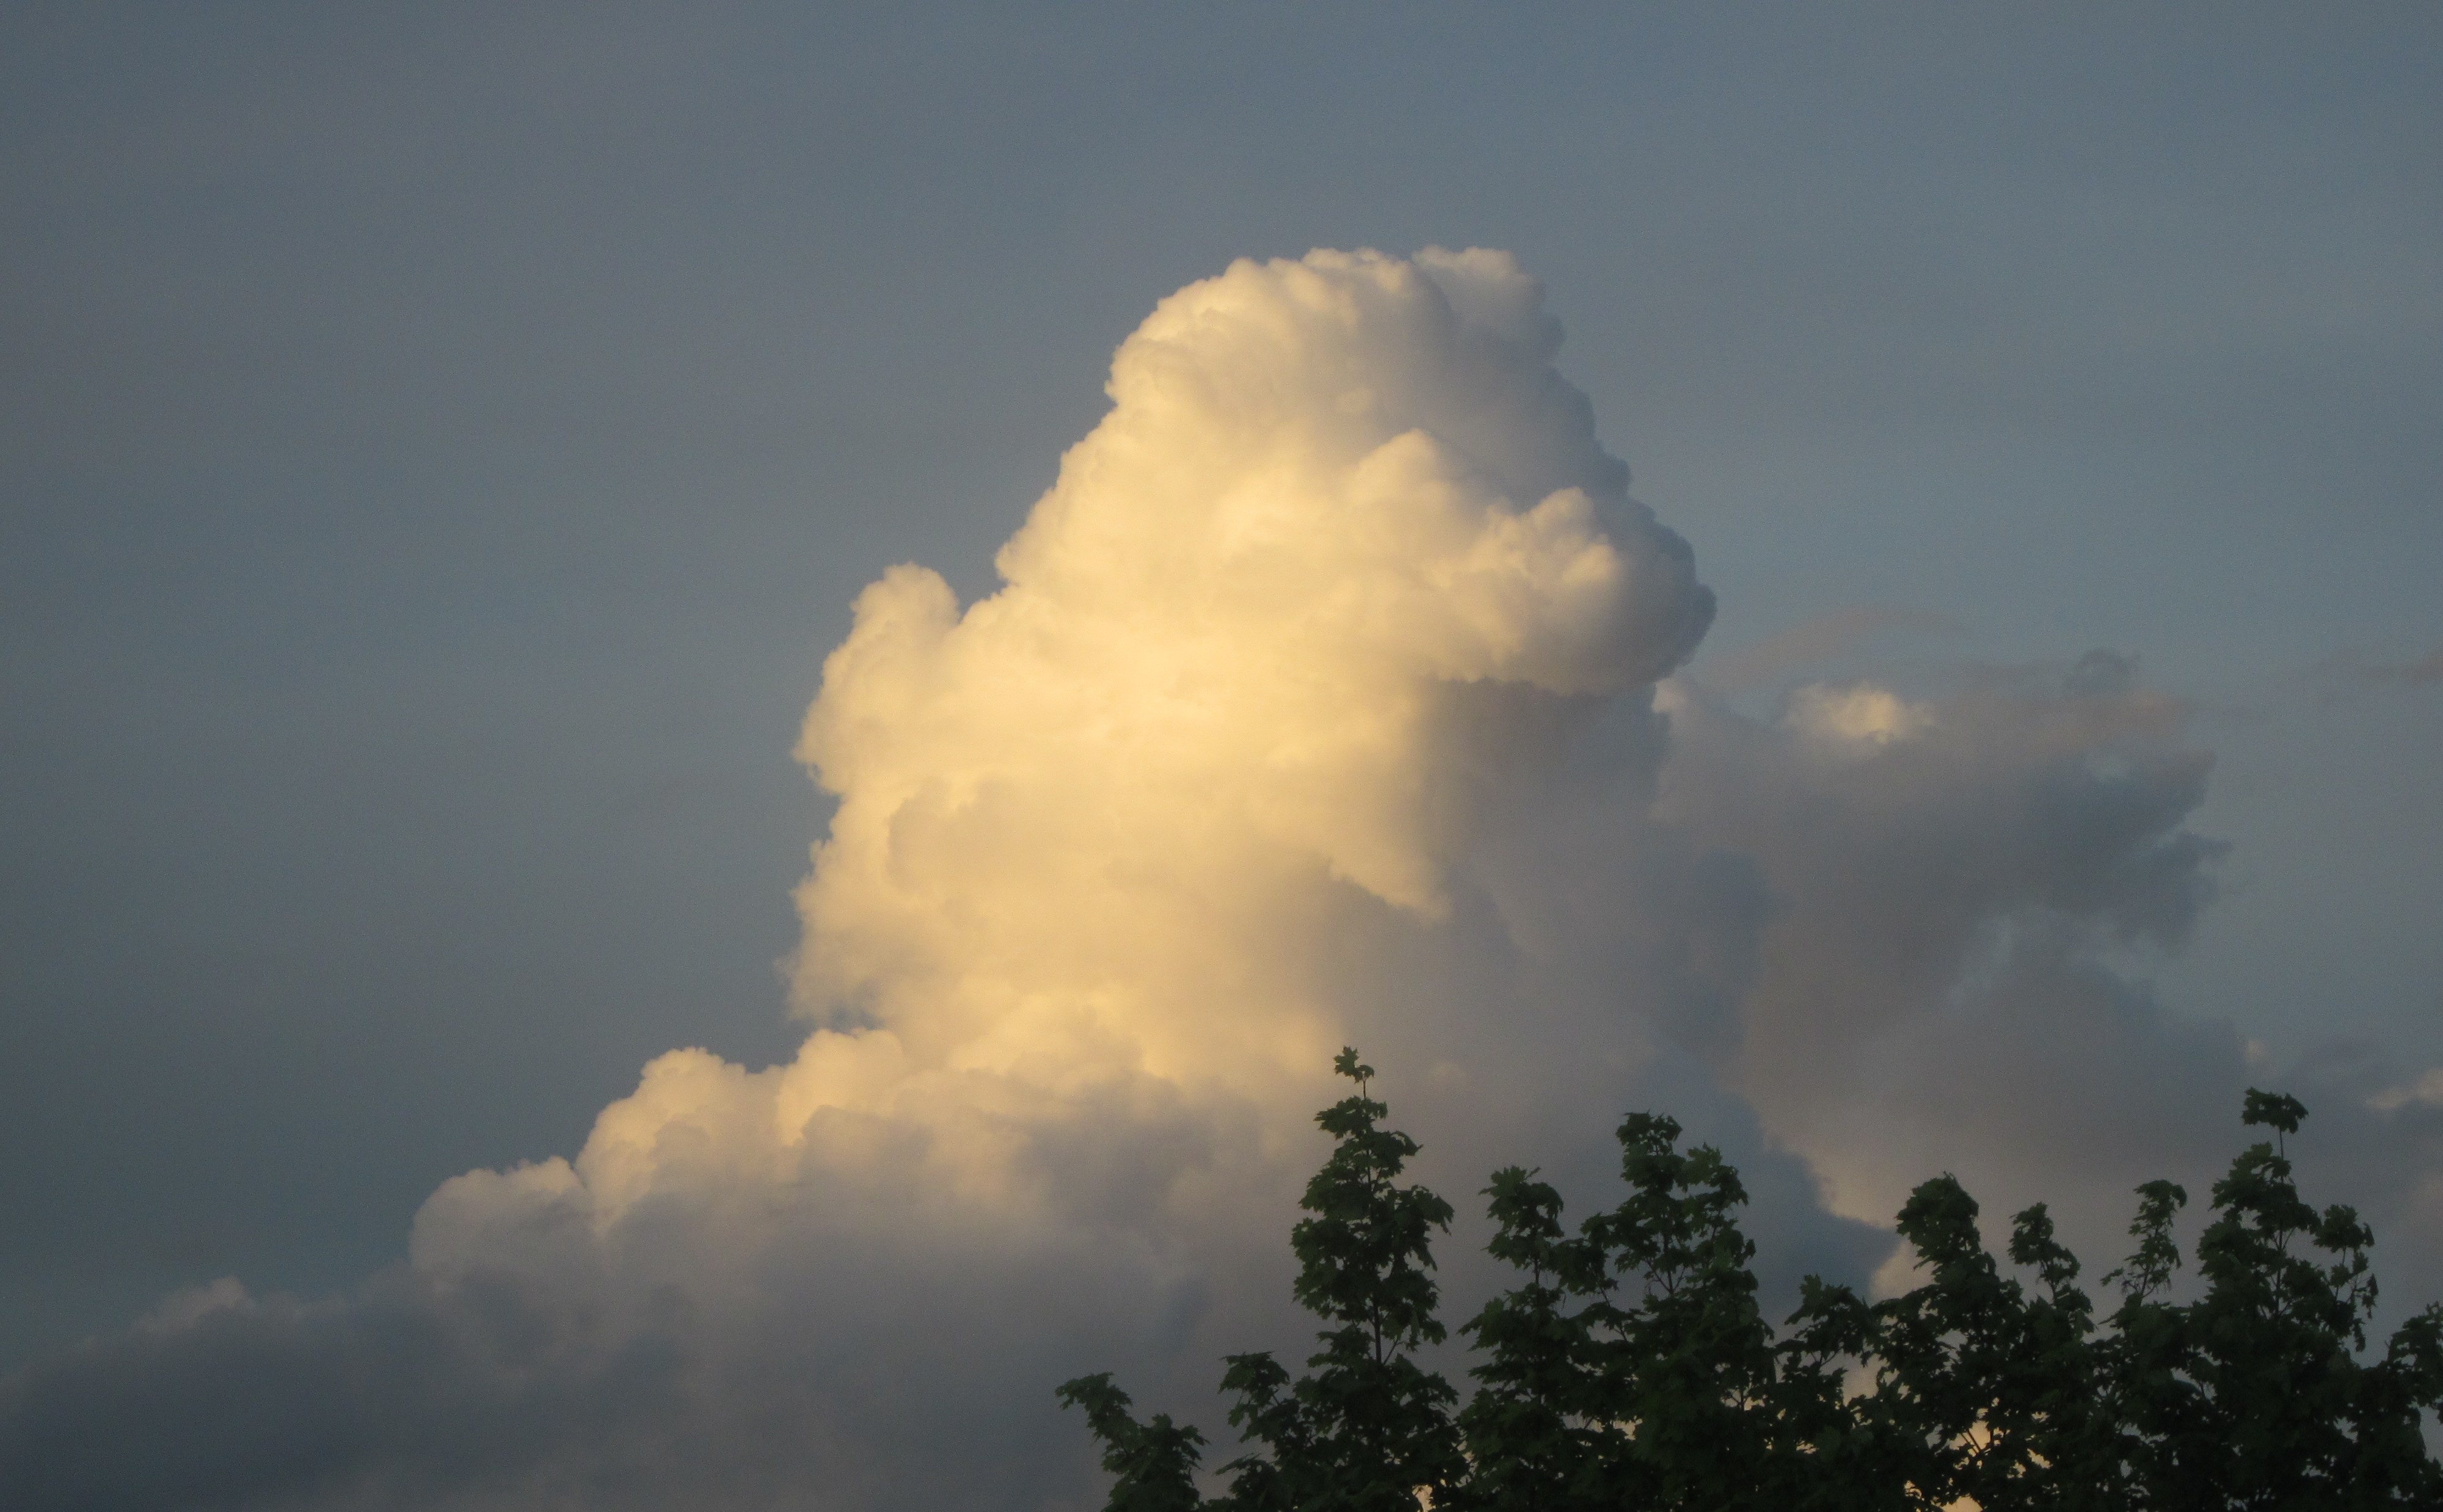
cloud, sky, sunlight, atmosphere, cumulus, evening sky, meteorological phenomenon, atmosphere of earth